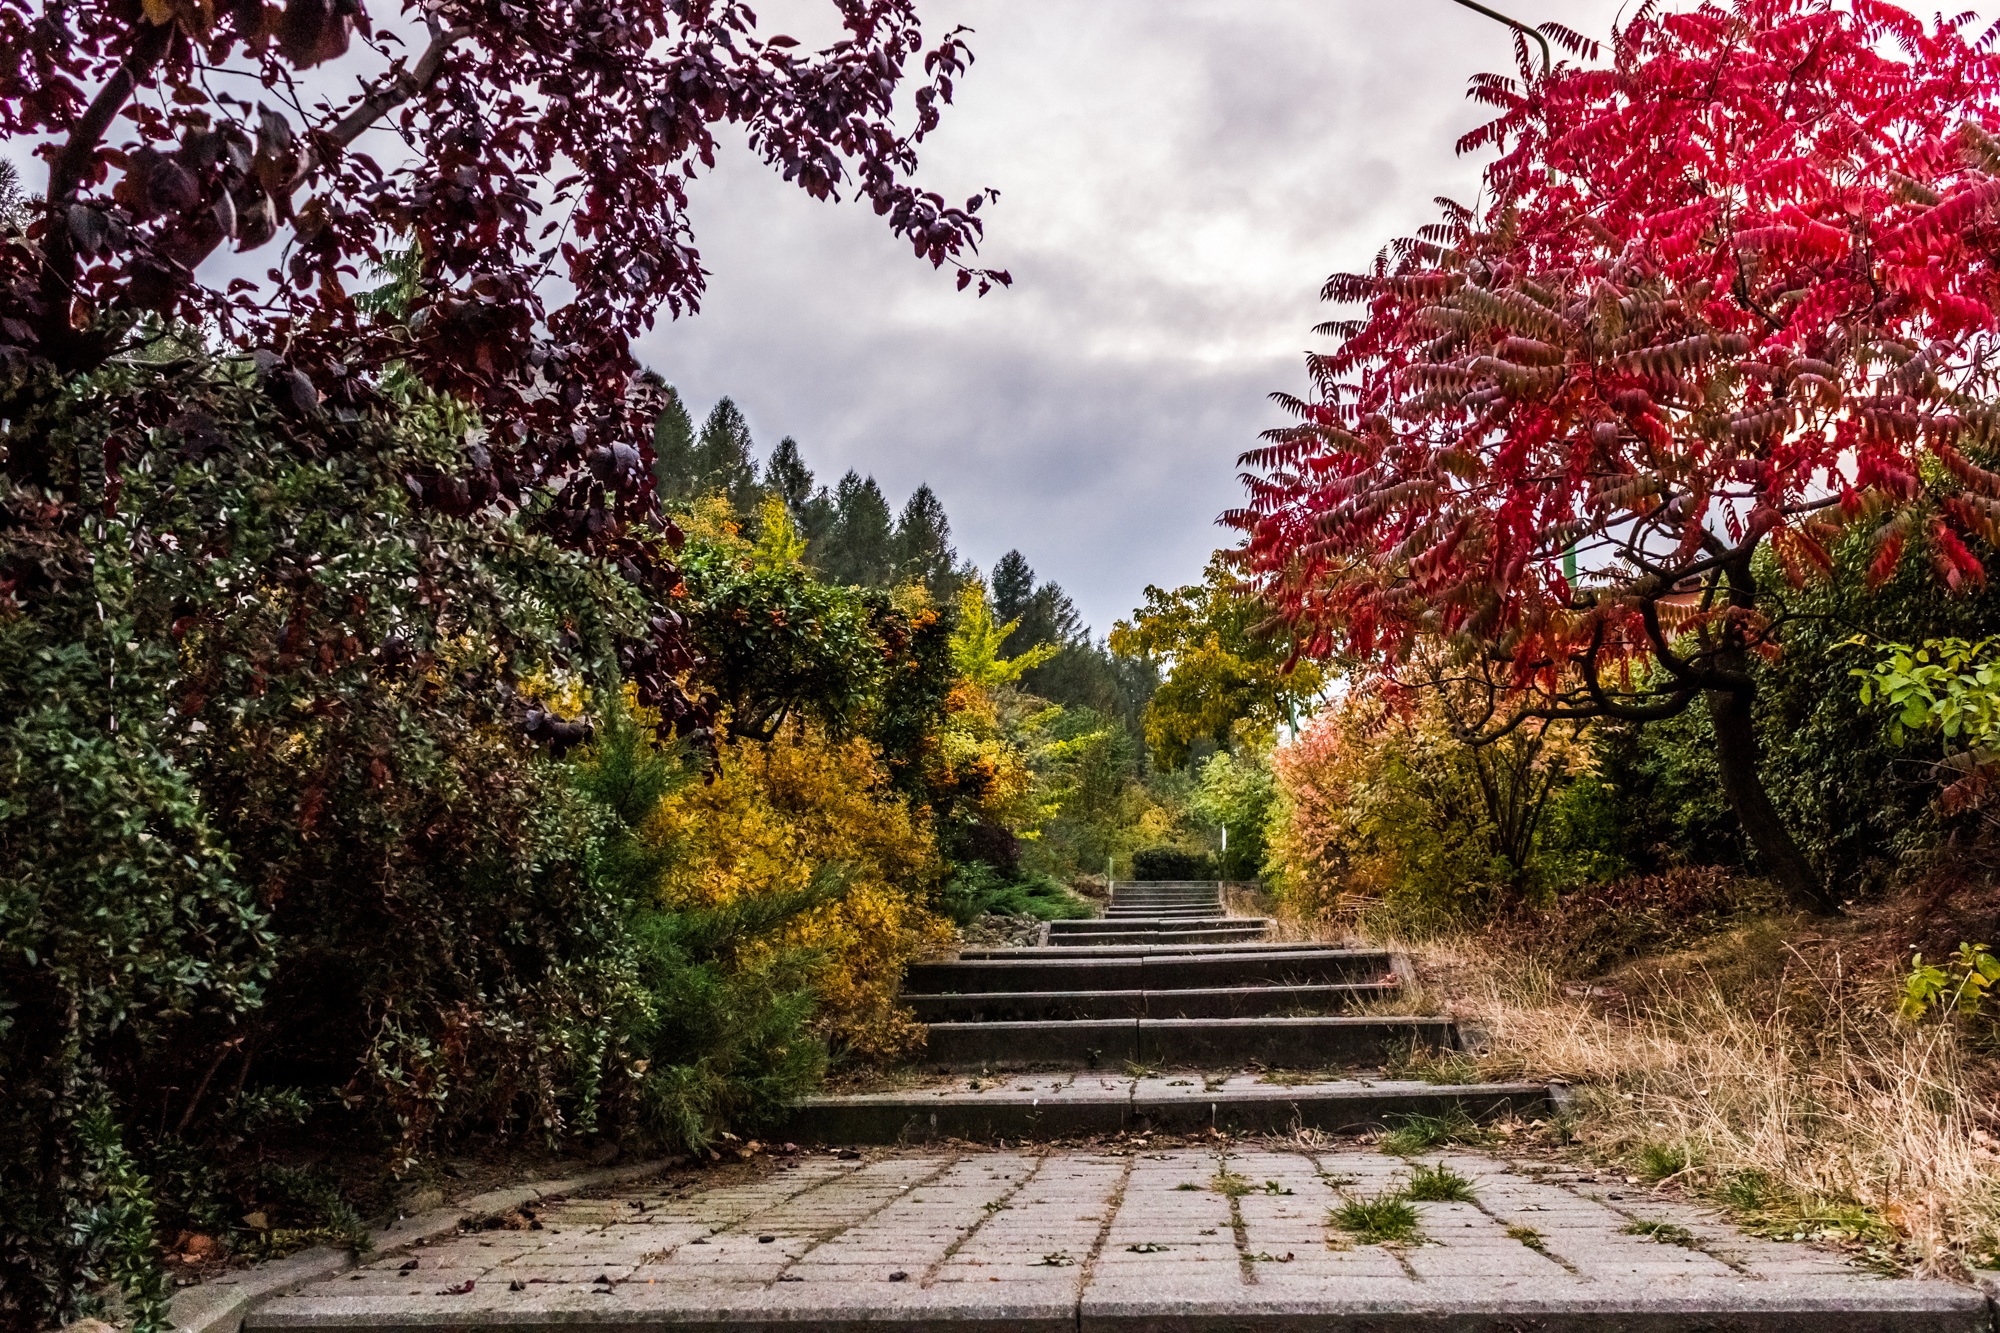
landscape, tree, path, leaf, fall, flower, autumn, park, botany, garden, season, shrub, botanical garden, woodland